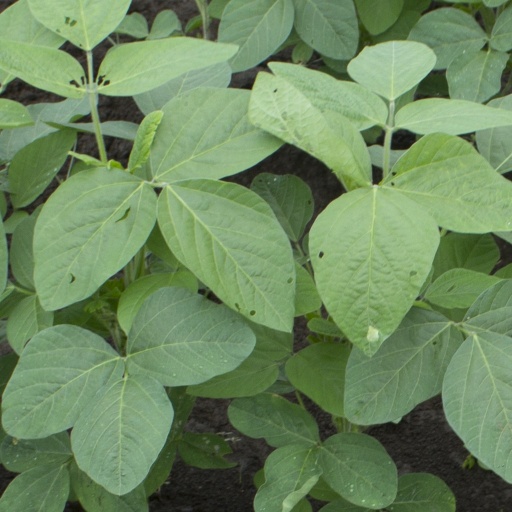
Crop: soybean